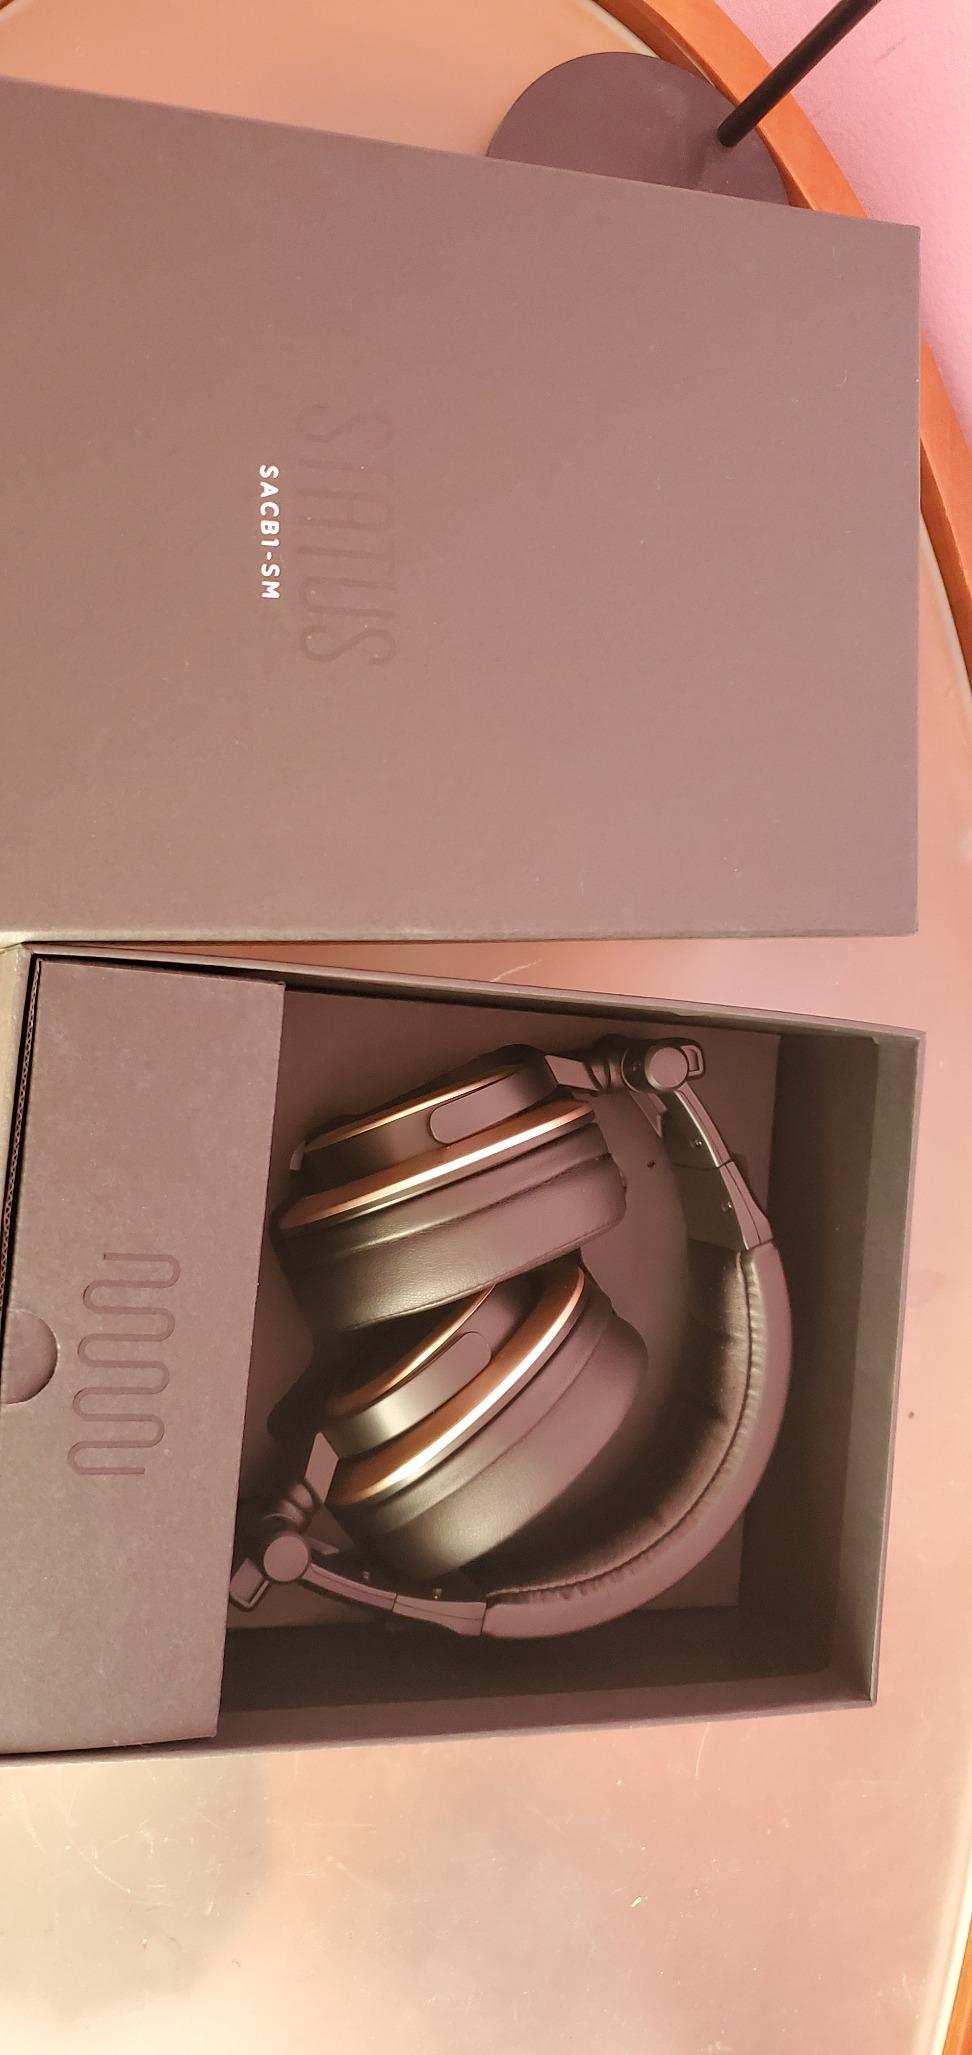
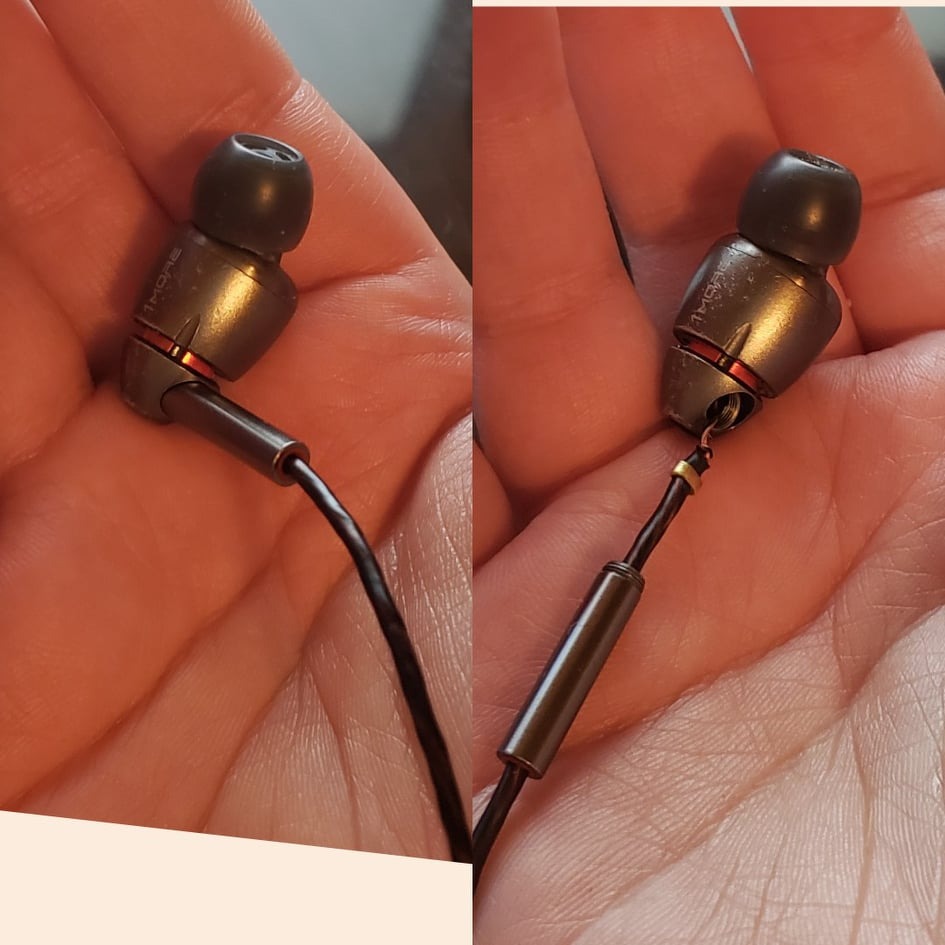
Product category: headphones
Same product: no